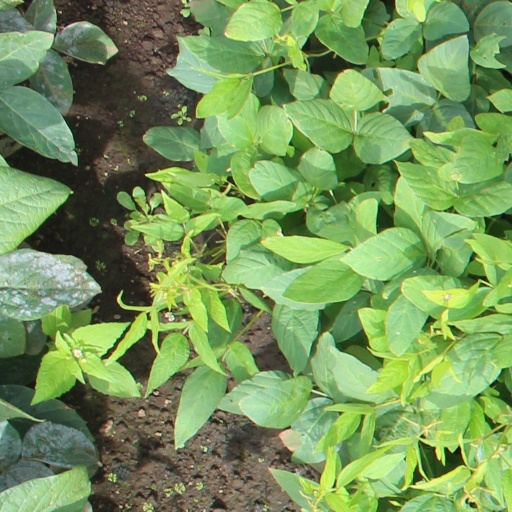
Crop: soybean